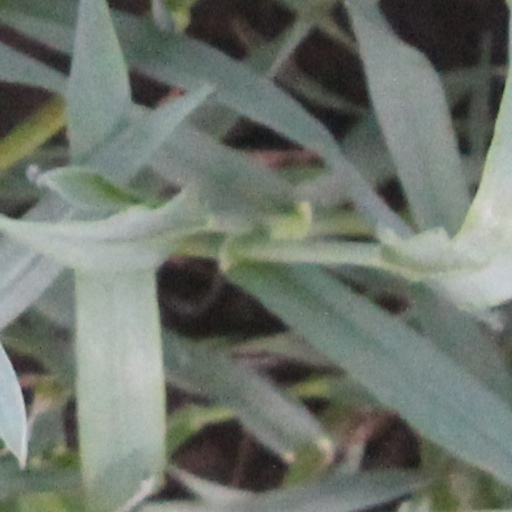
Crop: wheat